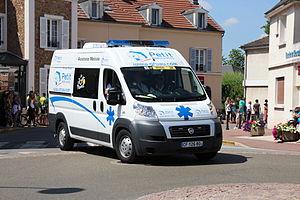
Passage du Tour de France 2012 à Saint-Rémy-lès-Chevreuse en France.